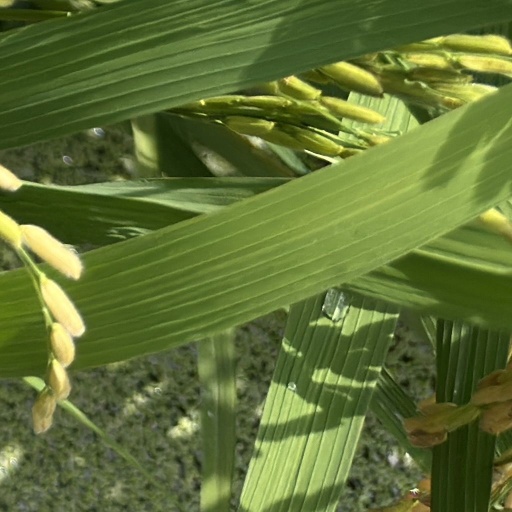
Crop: rice